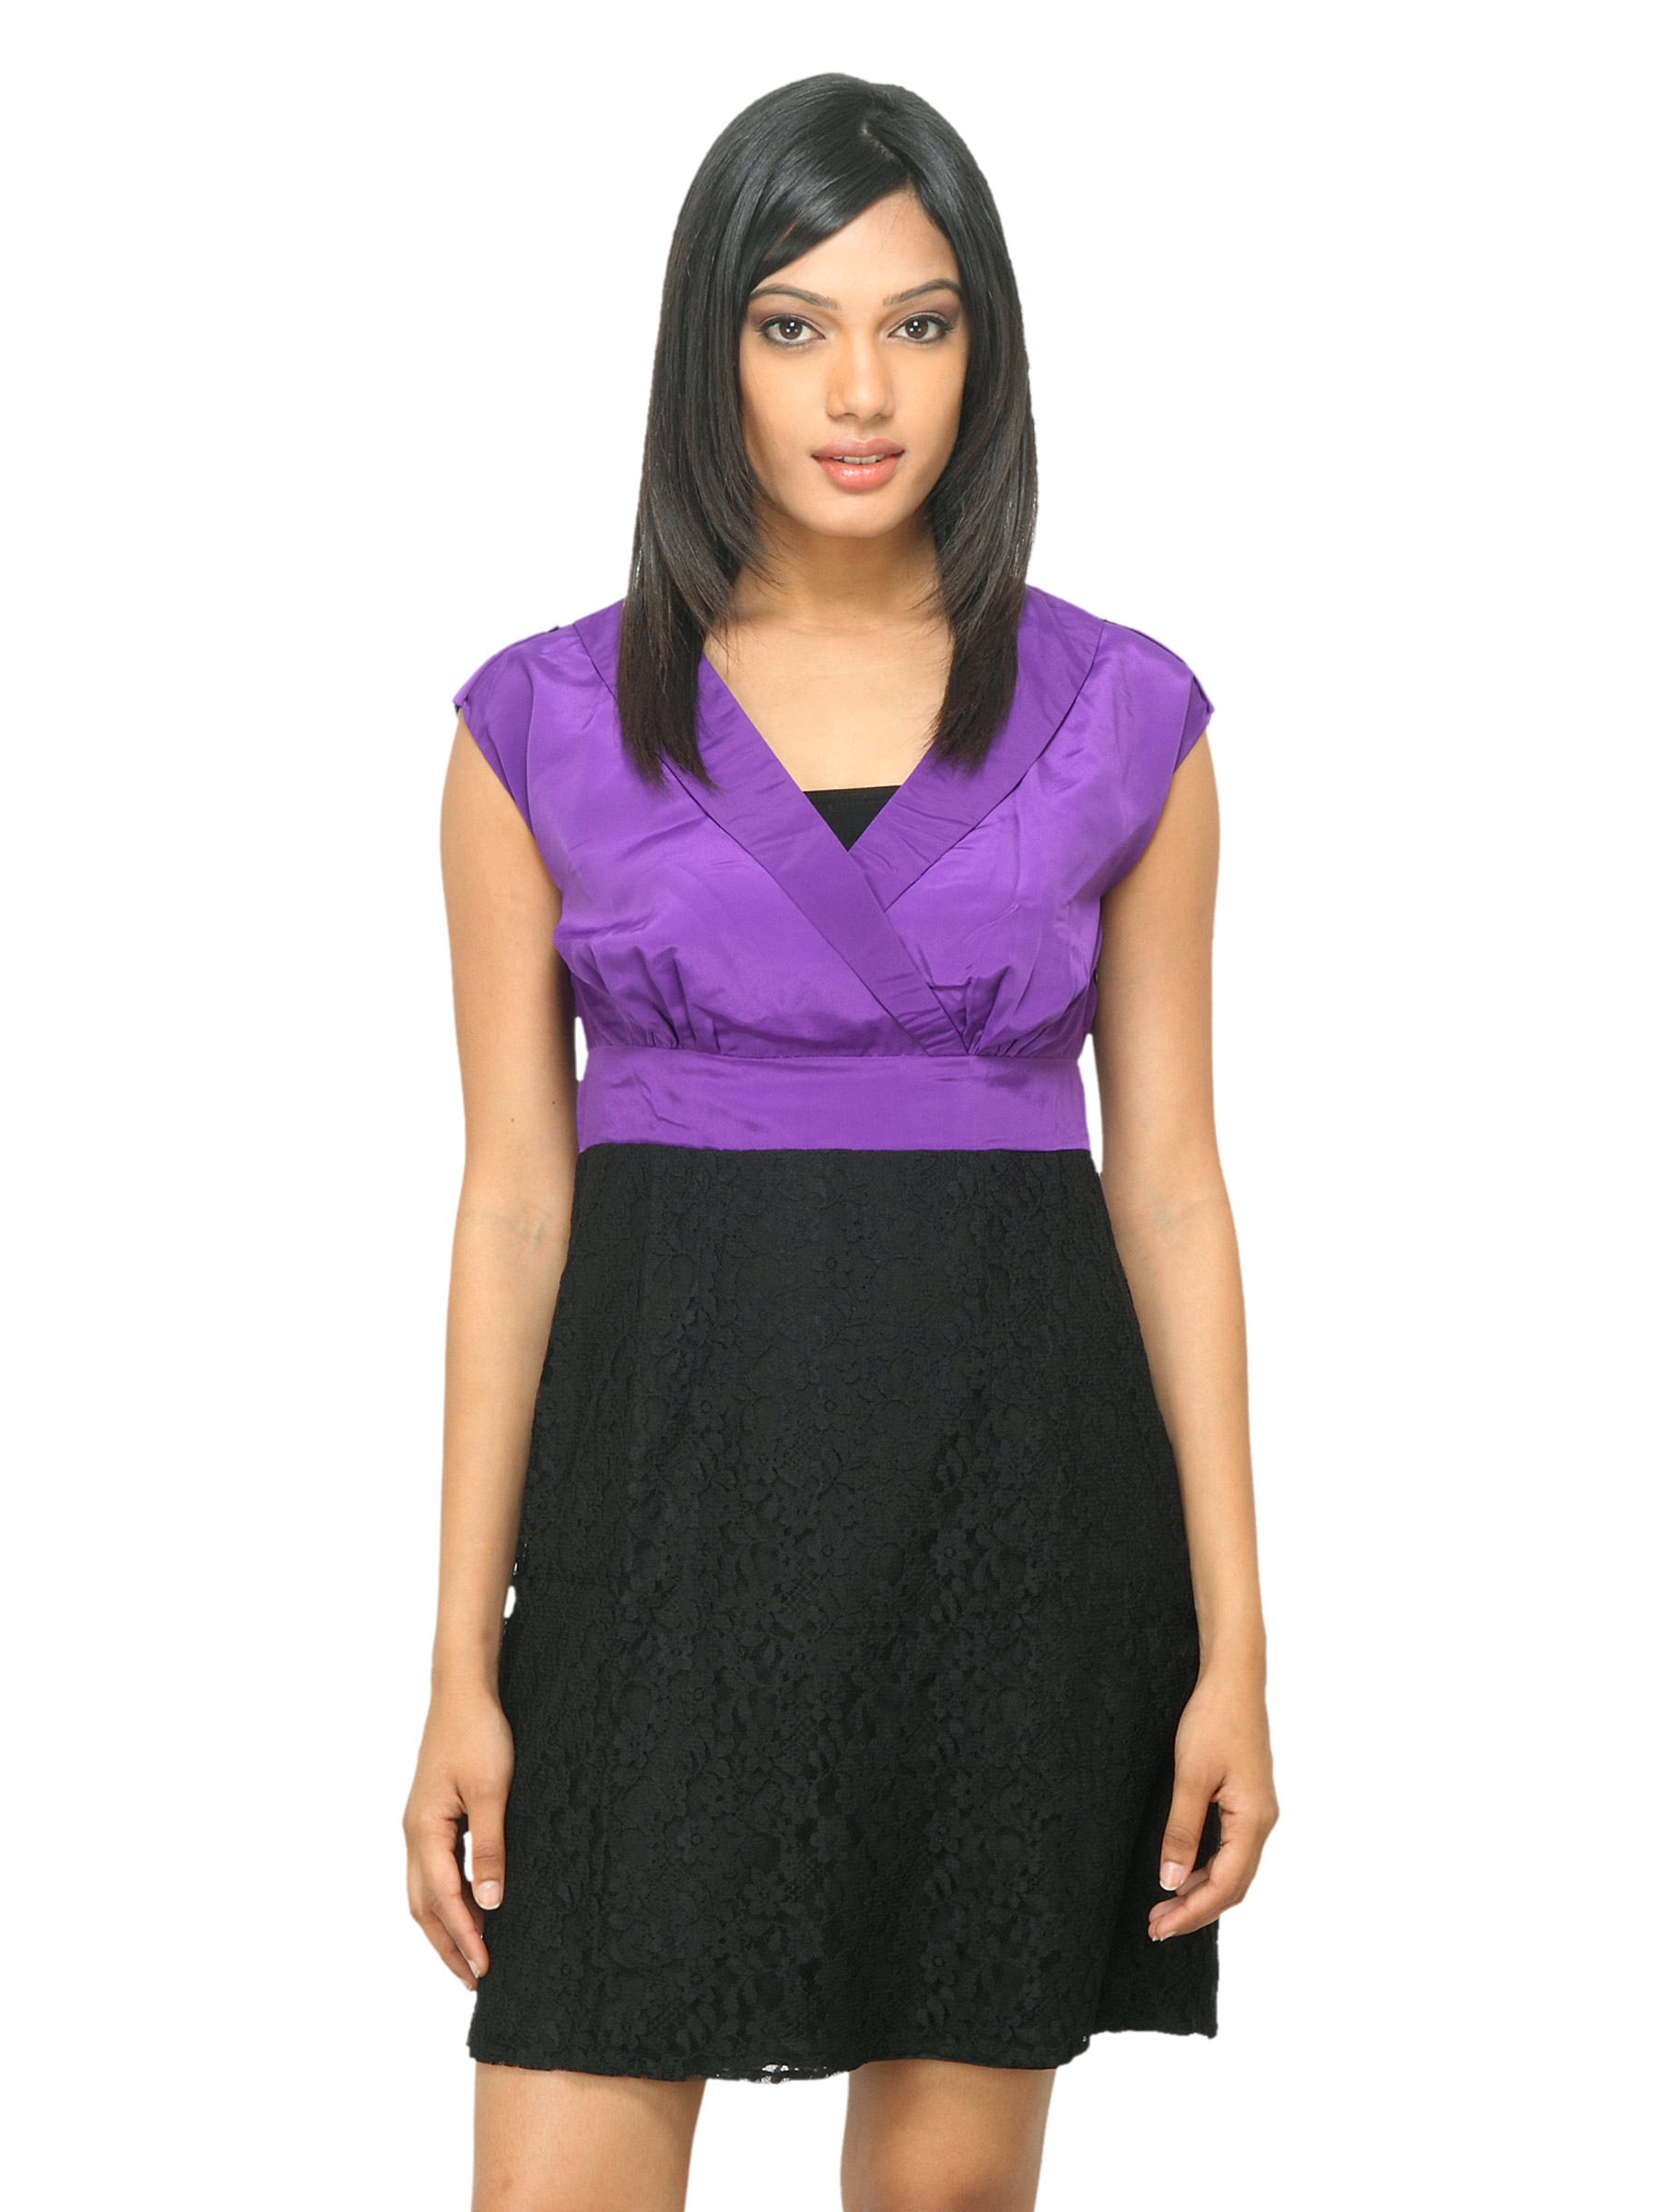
Femella Women Purple & Black Dress
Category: Apparel / Dress / Dresses
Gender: Women
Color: Purple
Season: Summer 2012
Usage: Casual